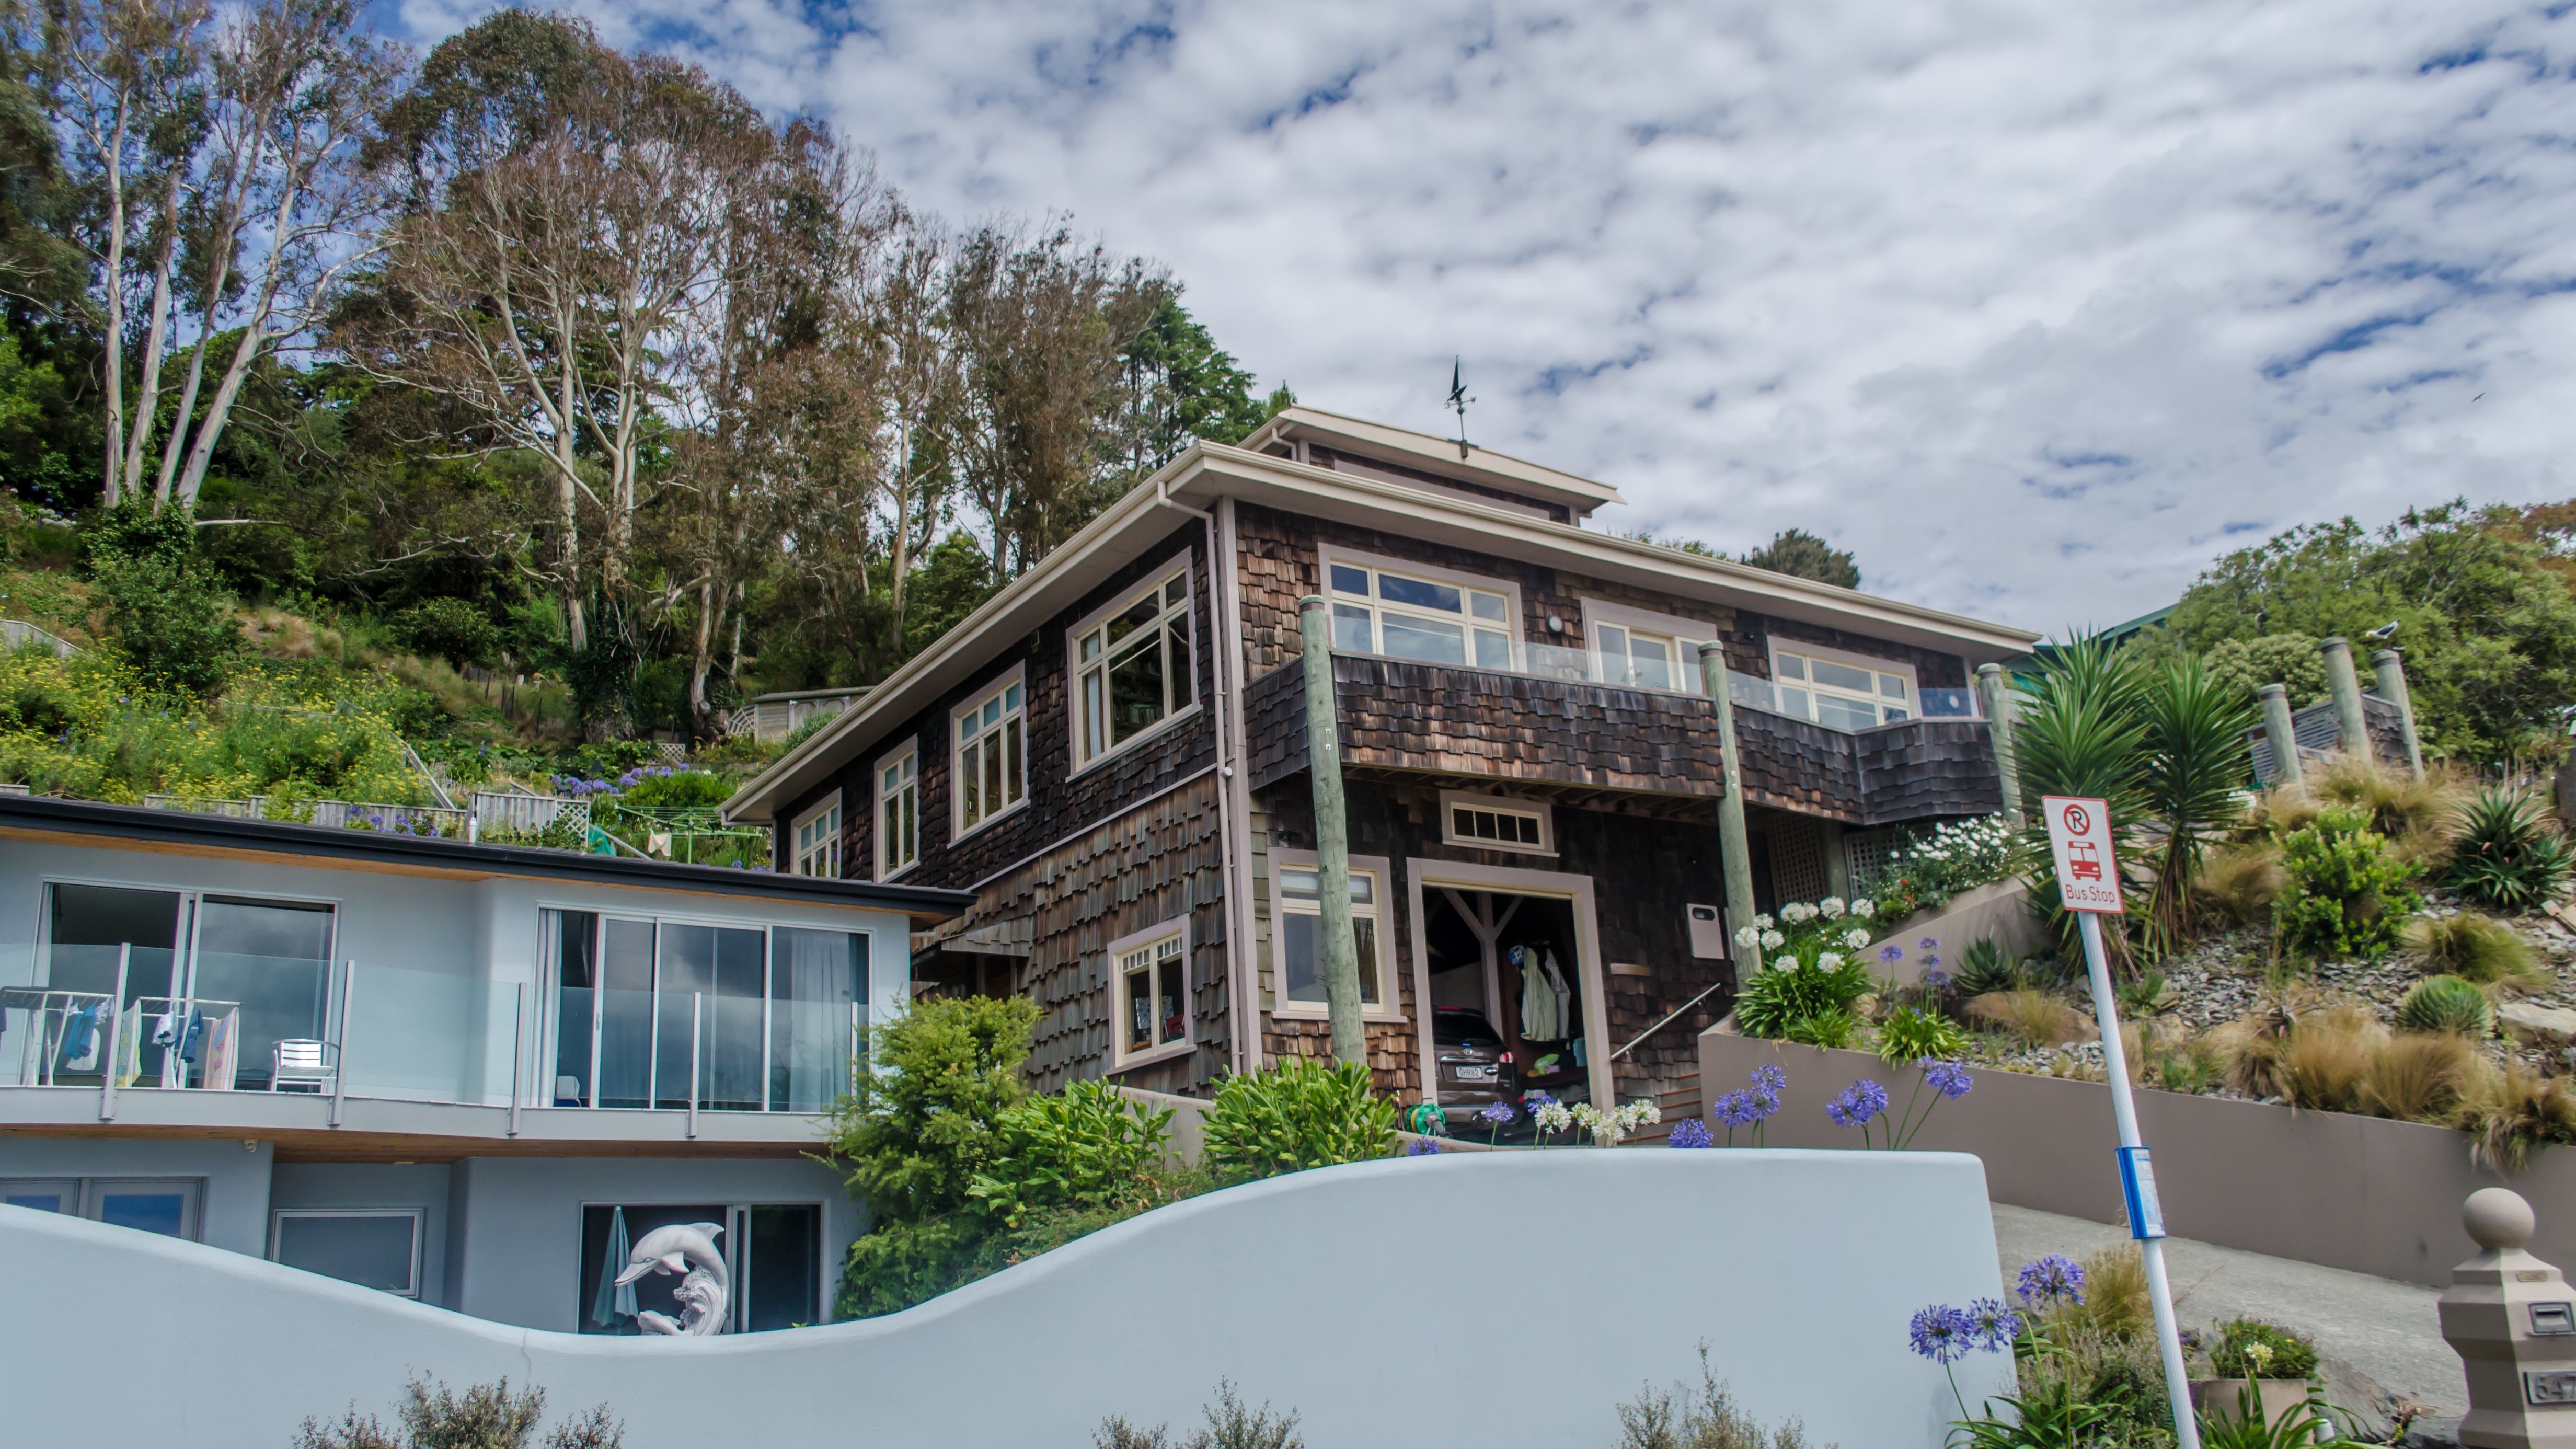
architecture, villa, mansion, house, window, building, old, home, urban, construction, facade, property, apartment, old house, resort, houses, new zealand, estate, cities, condominium, neighbourhood, real estate, stone house, residential area